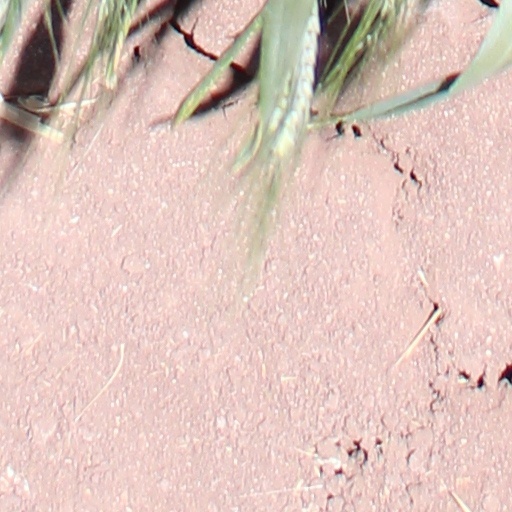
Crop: wheat